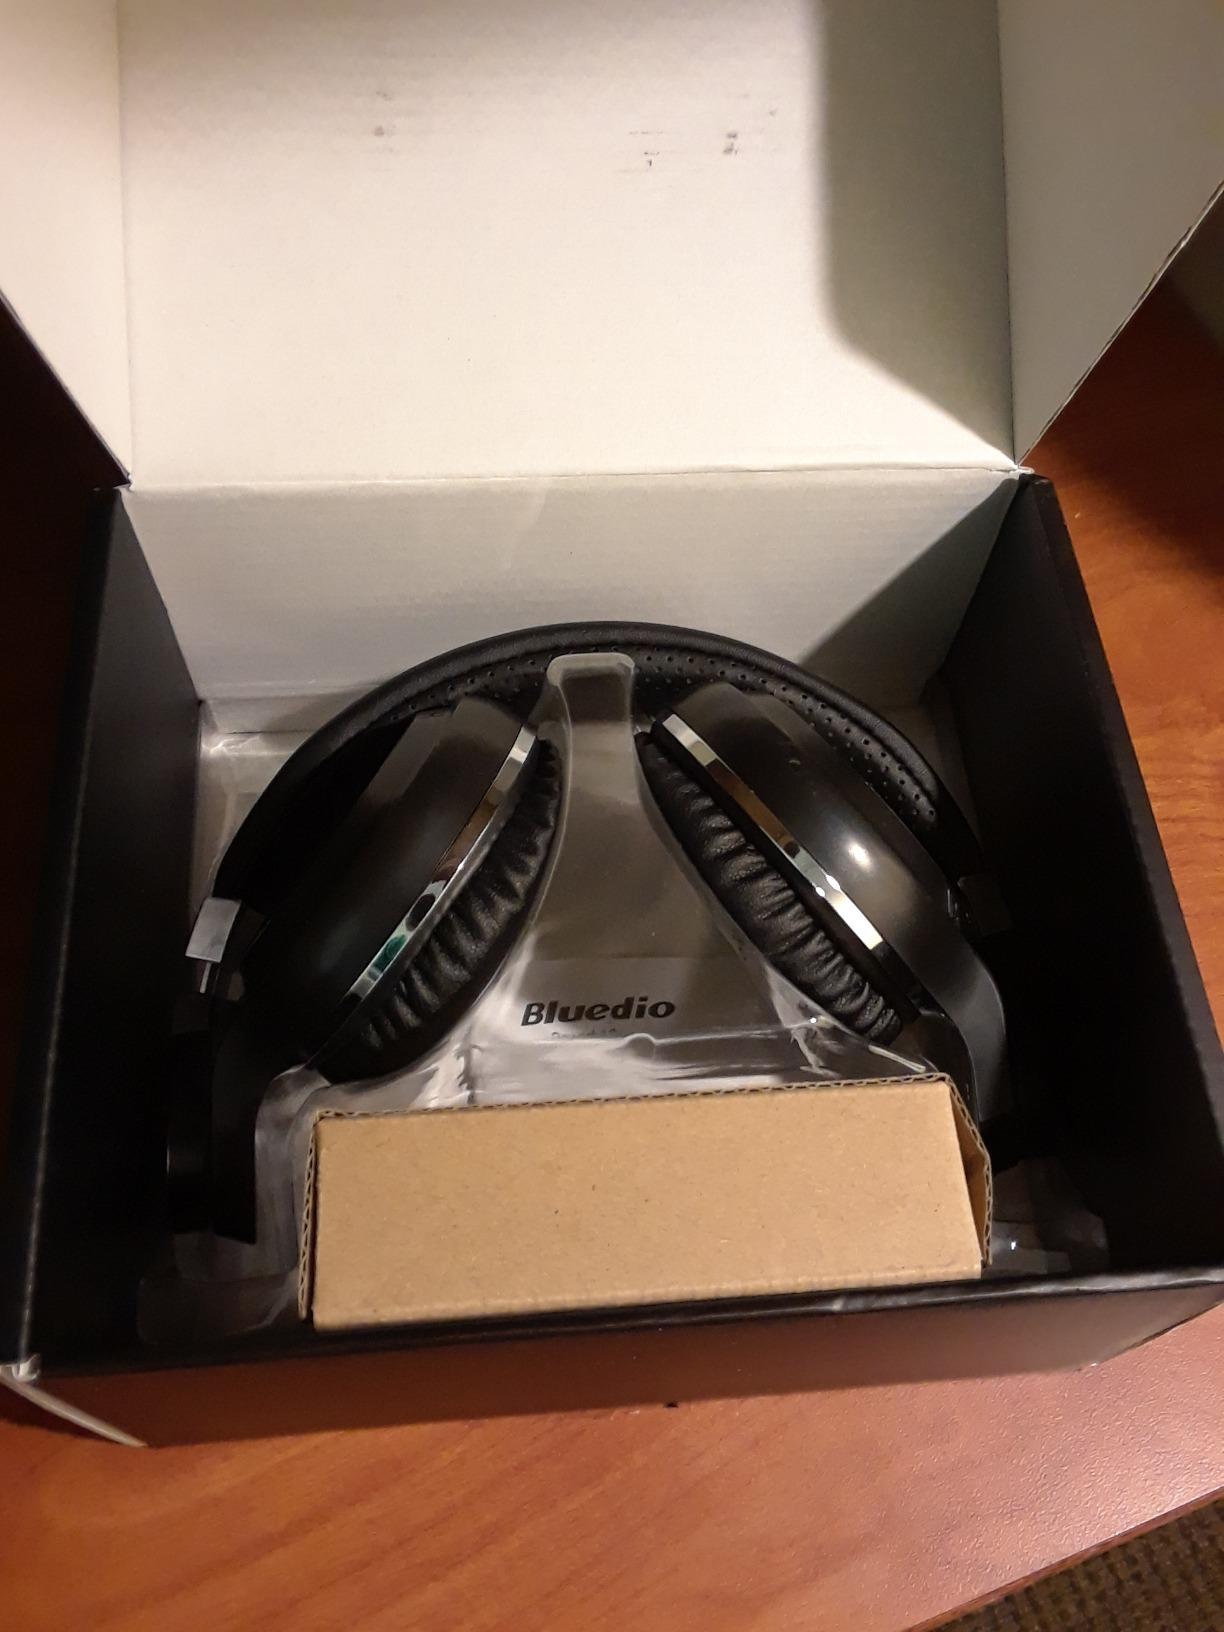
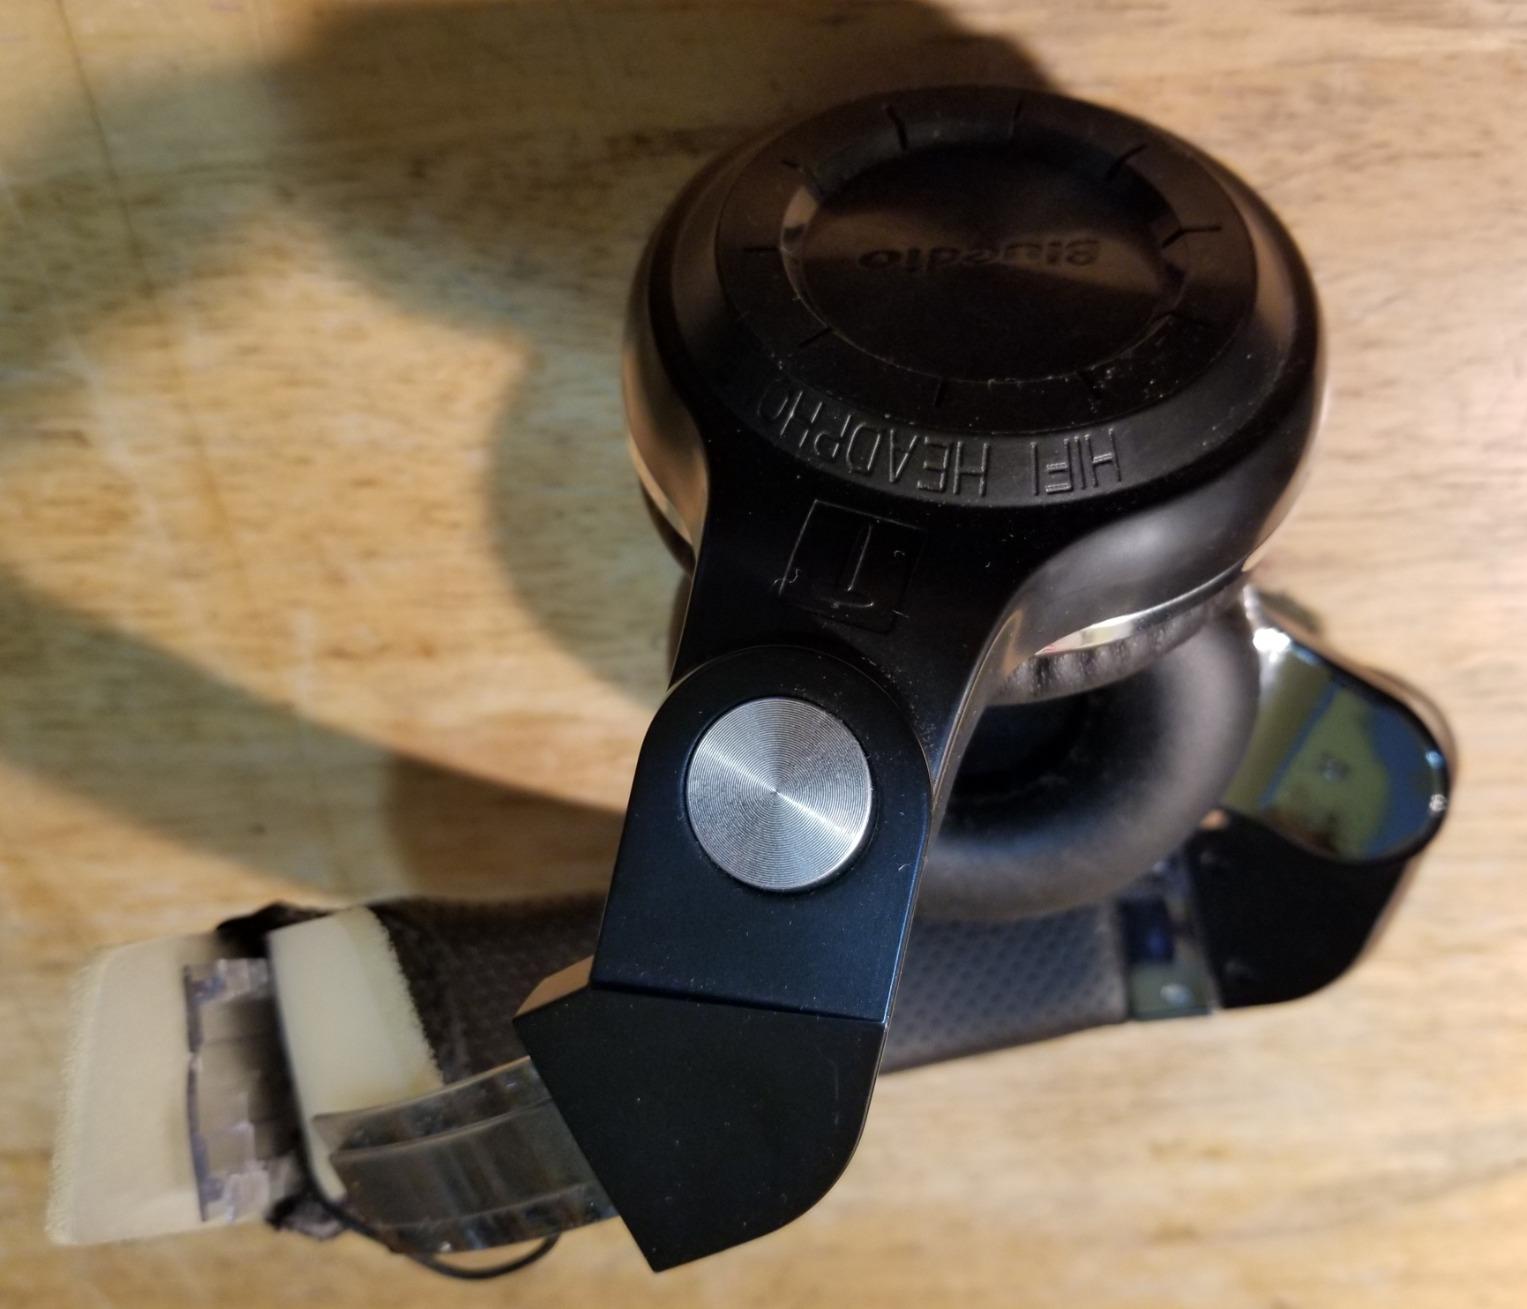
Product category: headphones
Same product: yes